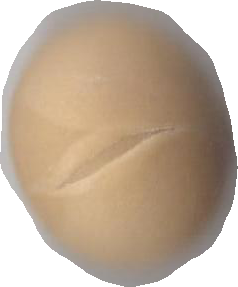
Variety: Grobogan